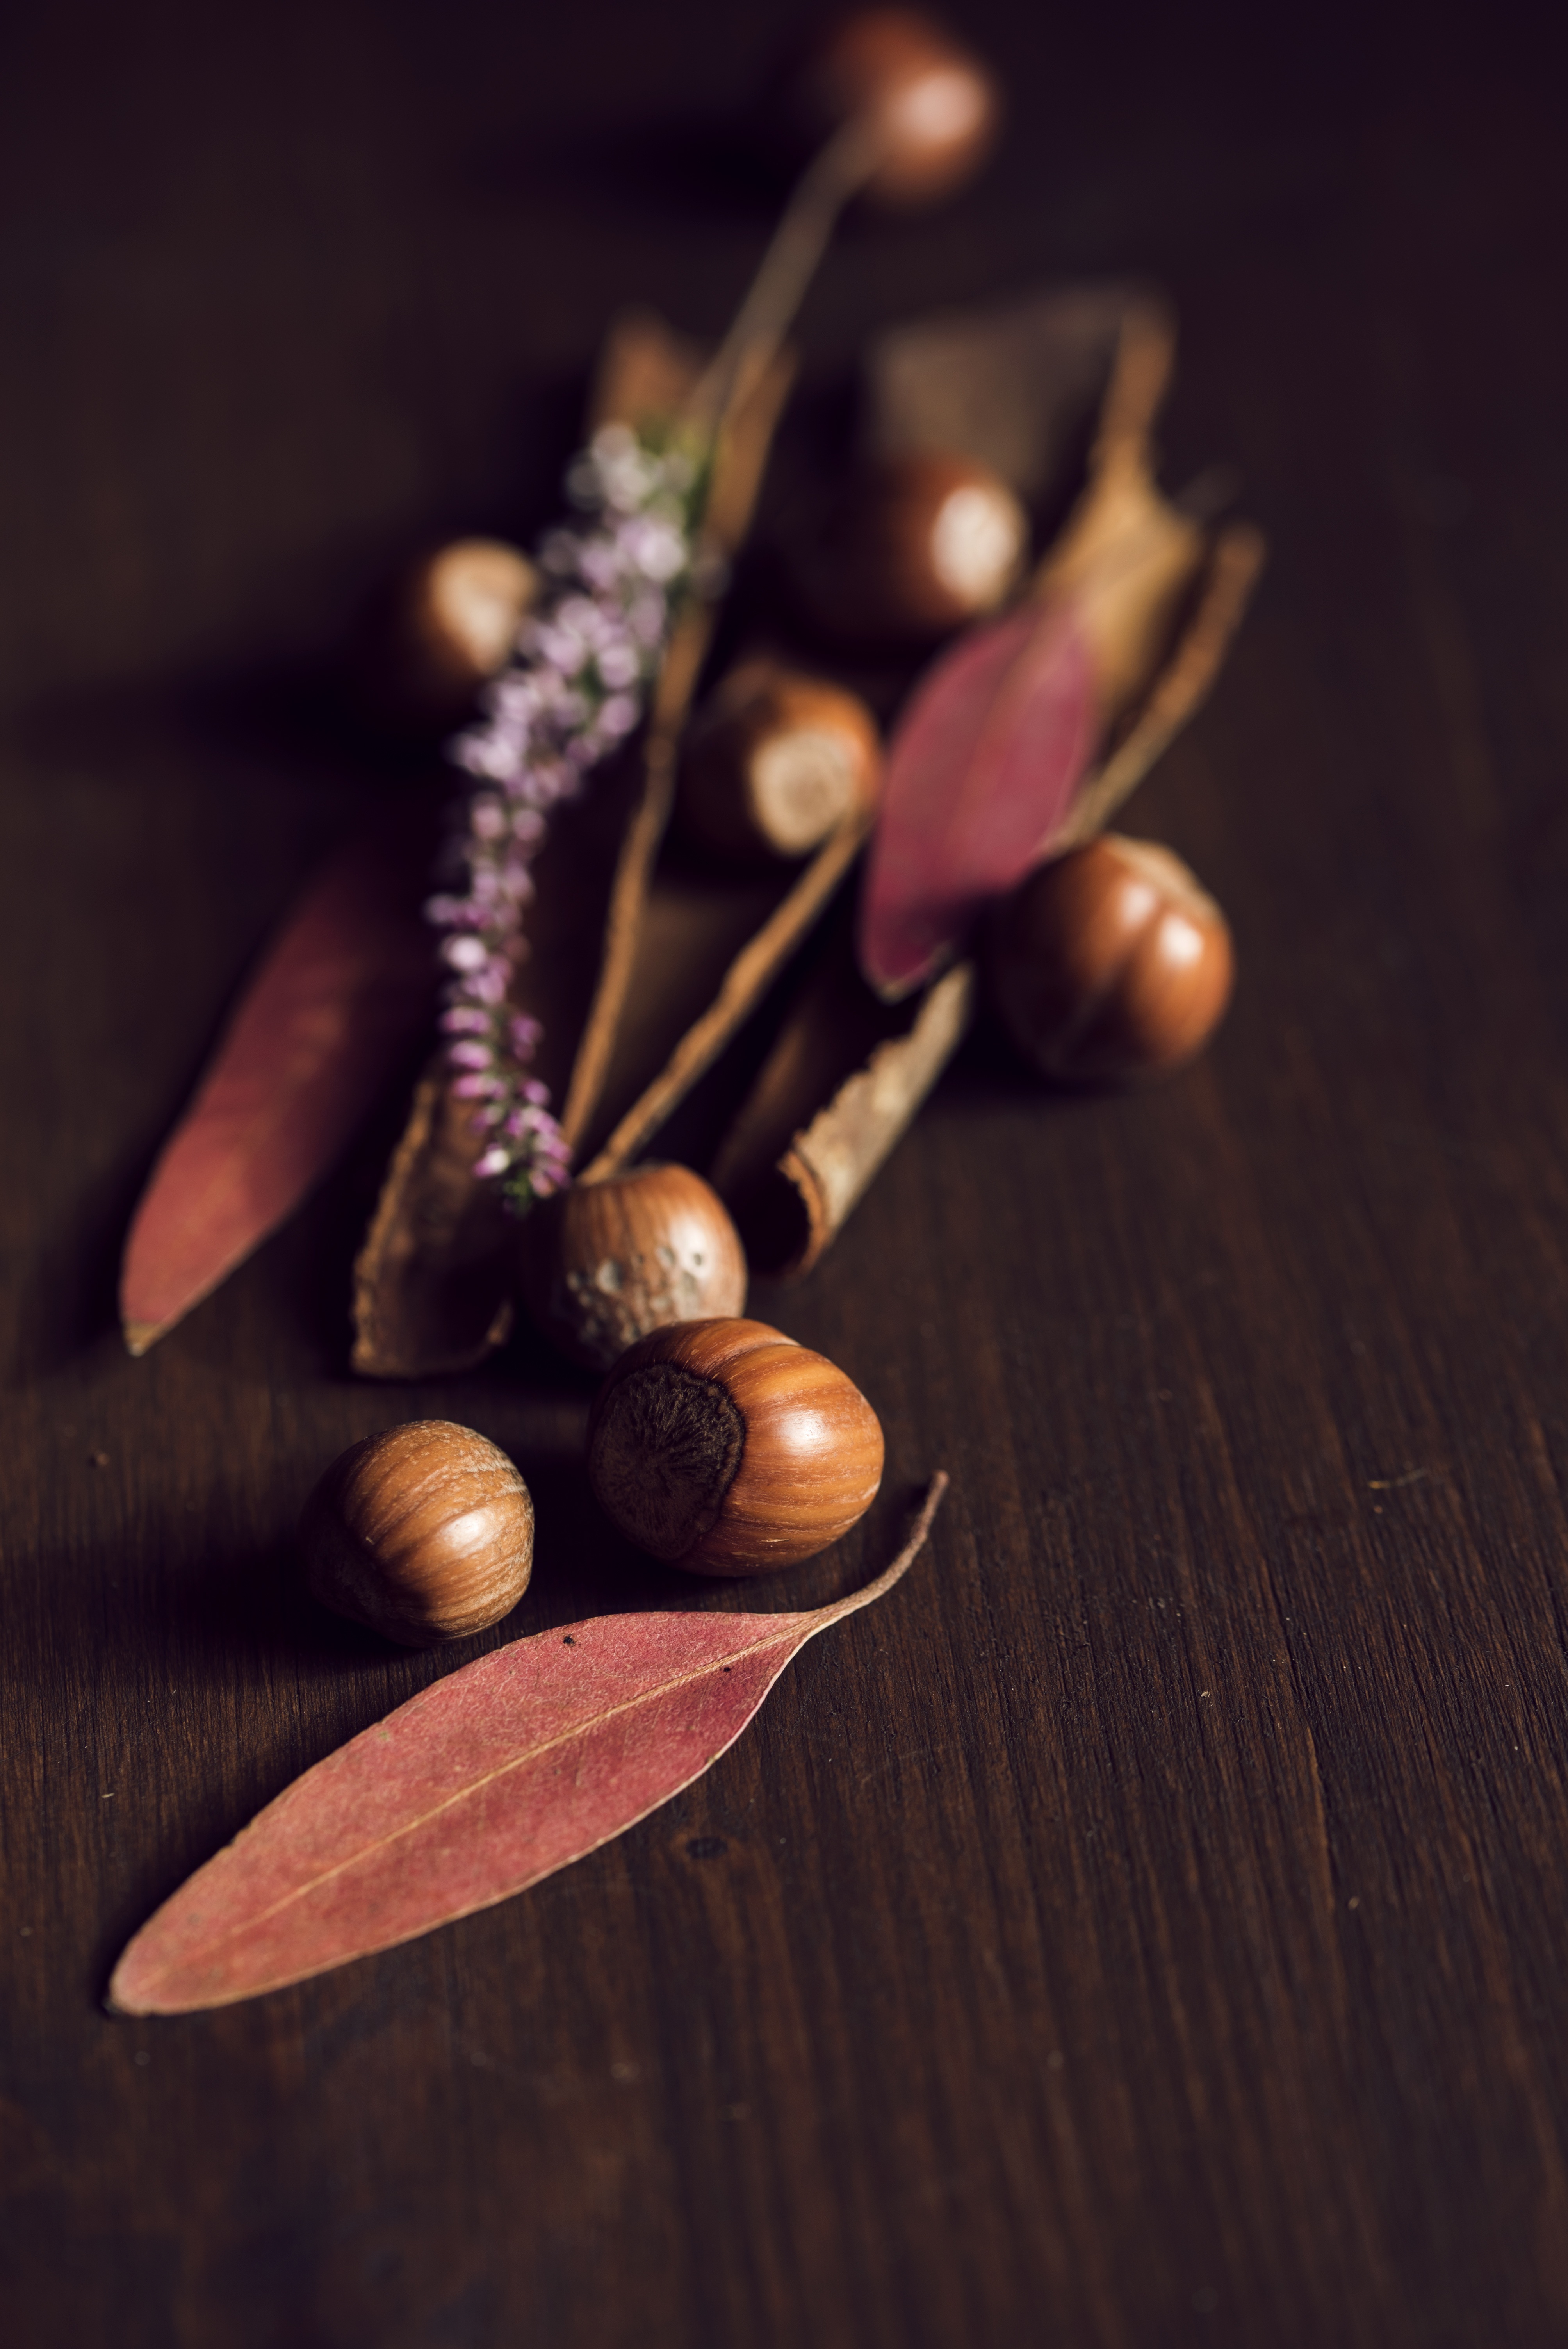
table, wood, fall, flower, decoration, collection, produce, natural, autumn, brown, season, necklace, arrangement, jewellery, leaves, nuts, wooden, macro photography